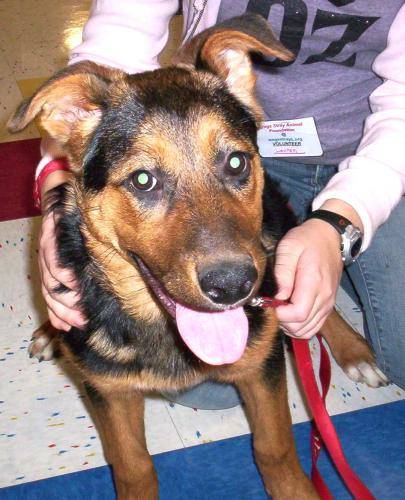
Label: dog